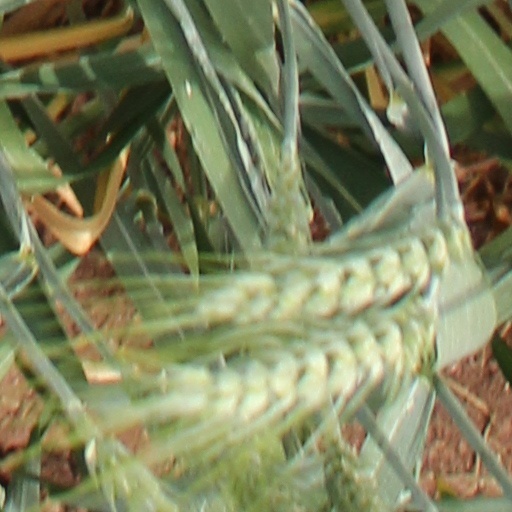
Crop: wheat